Cobra Kai season 1

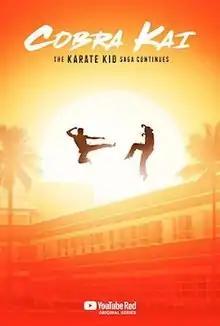
Promotional poster

The first season of "Cobra Kai" was released on YouTube Red on May 2, 2018 and consisted of 10 episodes. The series is a direct sequel to the original trilogy of "The Karate Kid" franchise, focusing on the characters of Daniel LaRusso and Johnny Lawrence over 30 years after the original film.